The Crane Wives

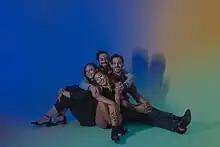
From left: Kate Pillsbury, Dan Rickabus, Ben Zito and Emilee Petersmark

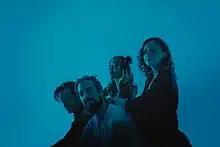
The Crane Wives

The Crane Wives is a four-piece indie band founded in Grand Rapids, Michigan, United States in 2010. They utilize three-part vocal harmonies and eclectic instrumentation.